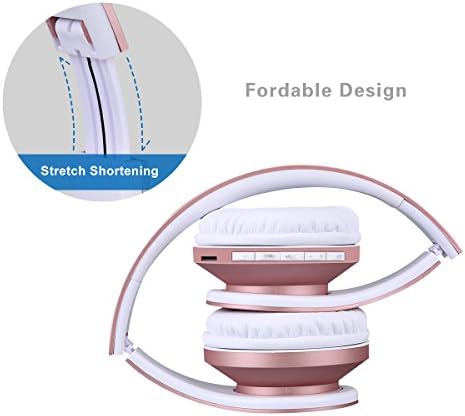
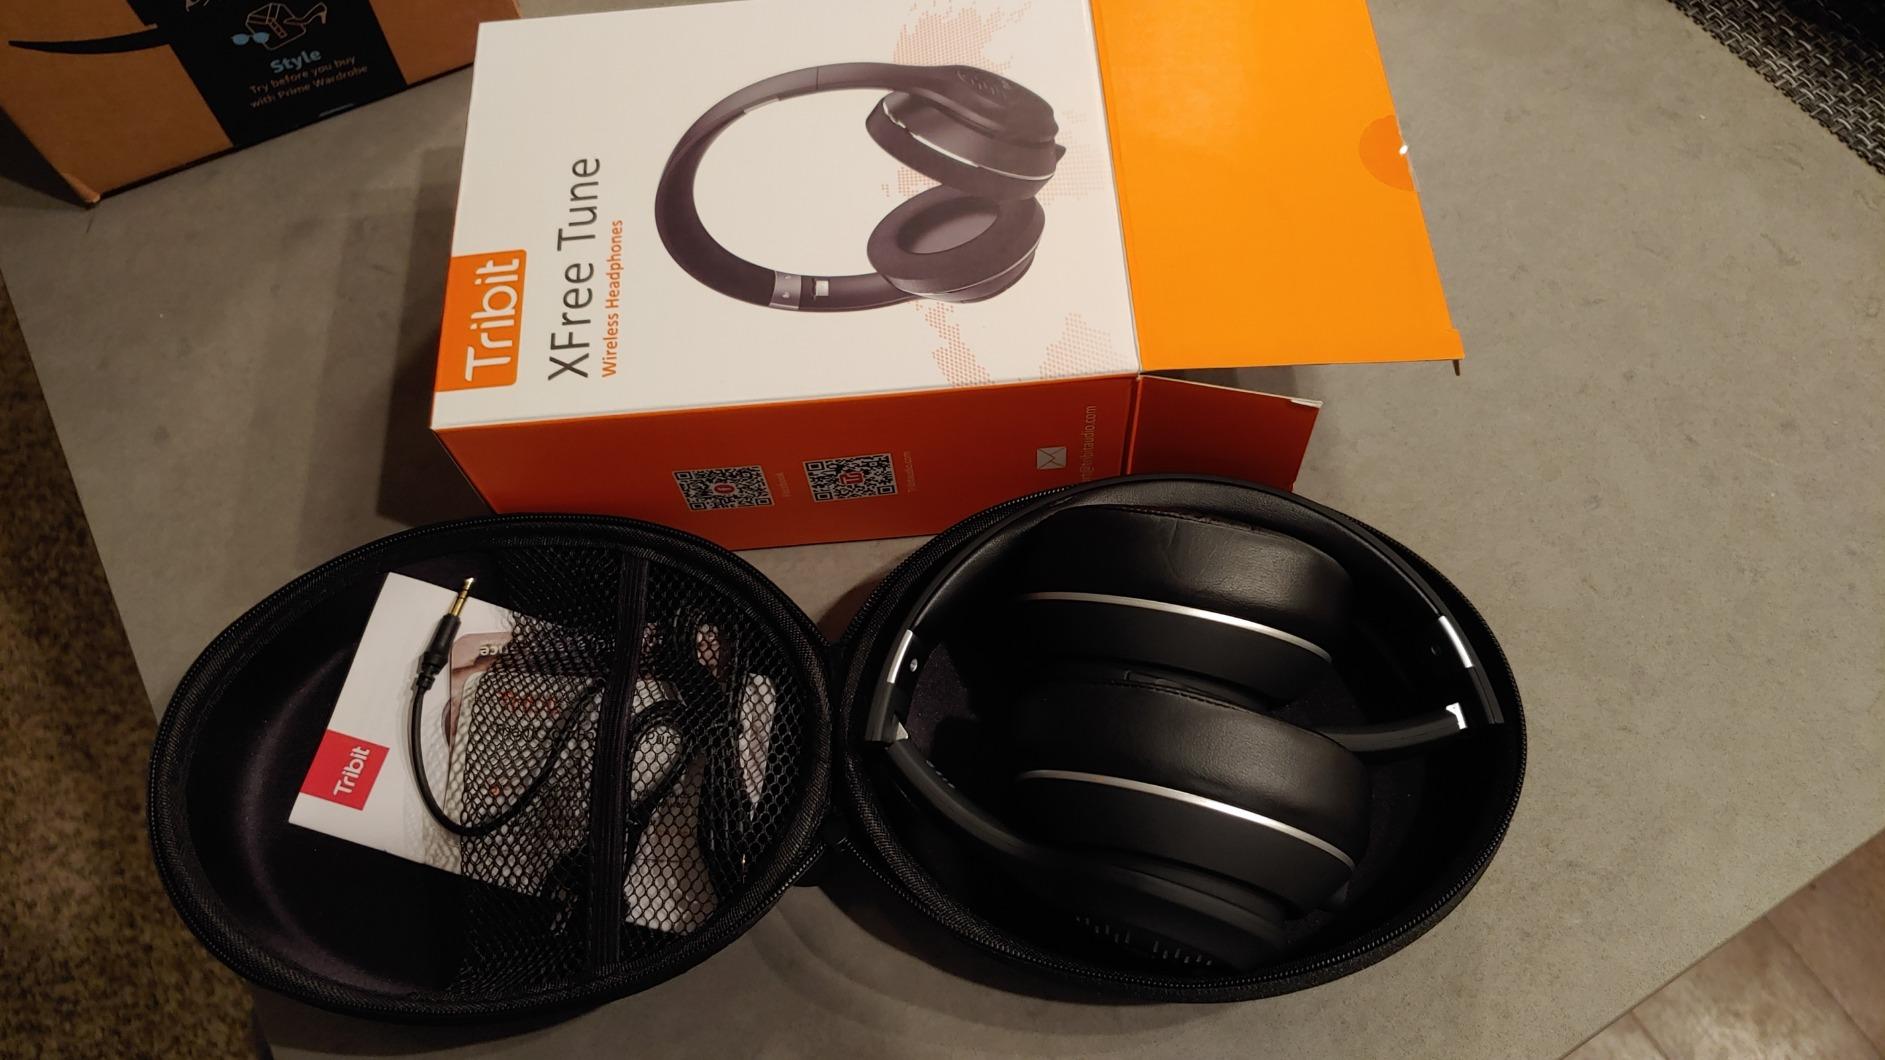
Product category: headphones
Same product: no